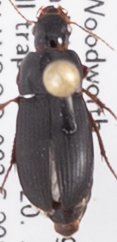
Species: Harpalus opacipennis
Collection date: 2020-07-28
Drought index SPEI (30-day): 0.03
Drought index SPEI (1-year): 1.01
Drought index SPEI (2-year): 1.28